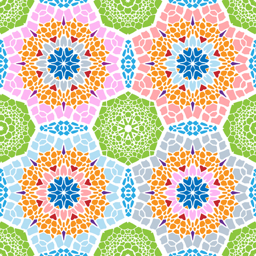
a seamless patterns with abstract painted circles